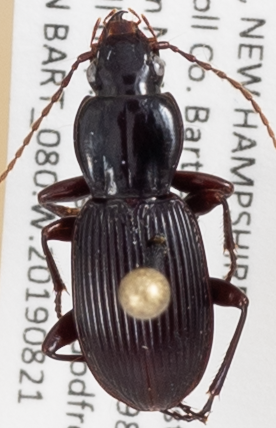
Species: Pterostichus tristis
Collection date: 2019-08-21
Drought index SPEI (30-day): -0.554
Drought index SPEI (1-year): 0.9
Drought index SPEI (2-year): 0.71